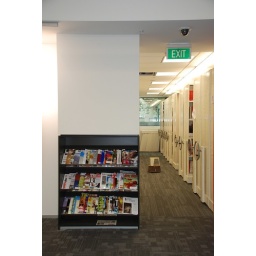
Our journals are held on the ground floor near the stairs (west)